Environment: real
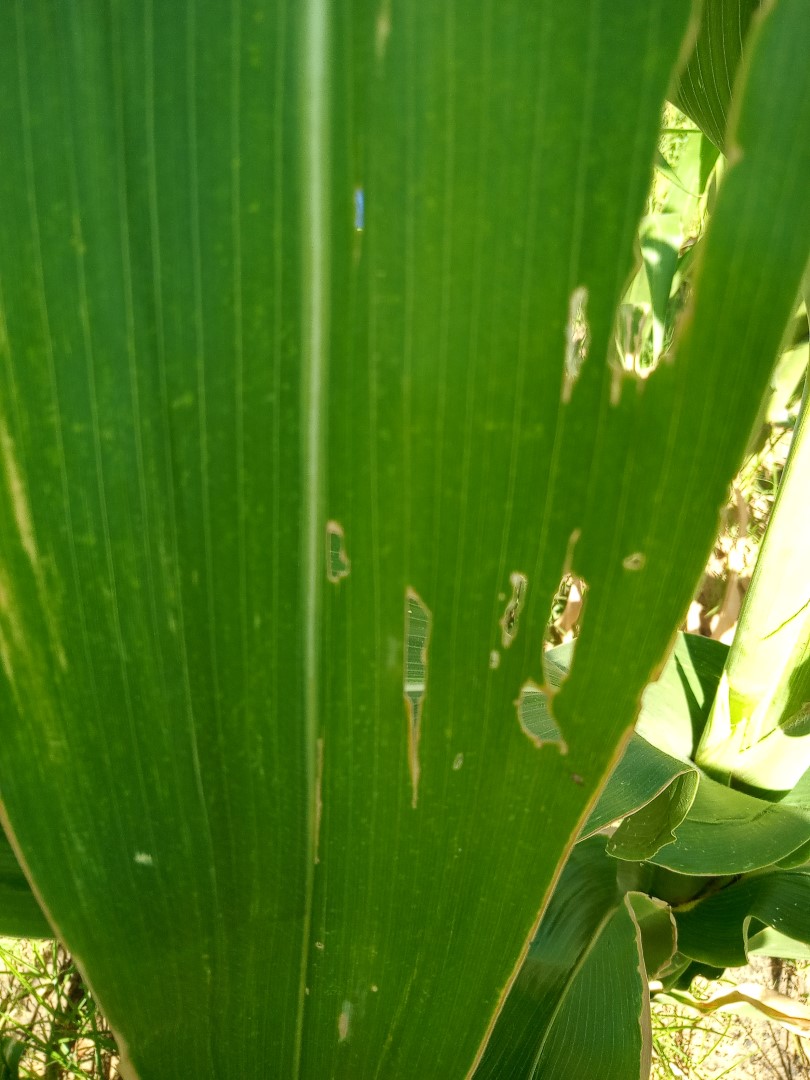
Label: fall_armyworm